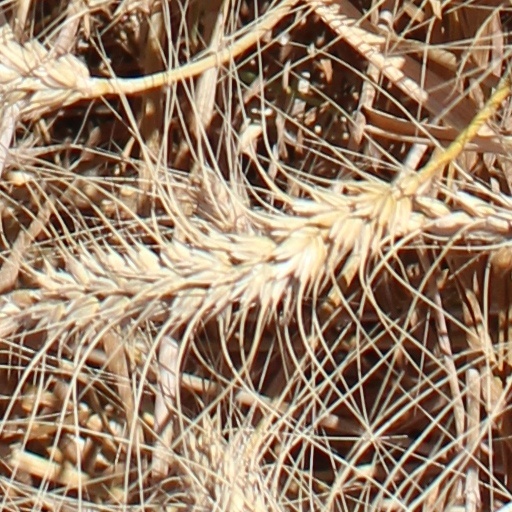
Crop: wheat